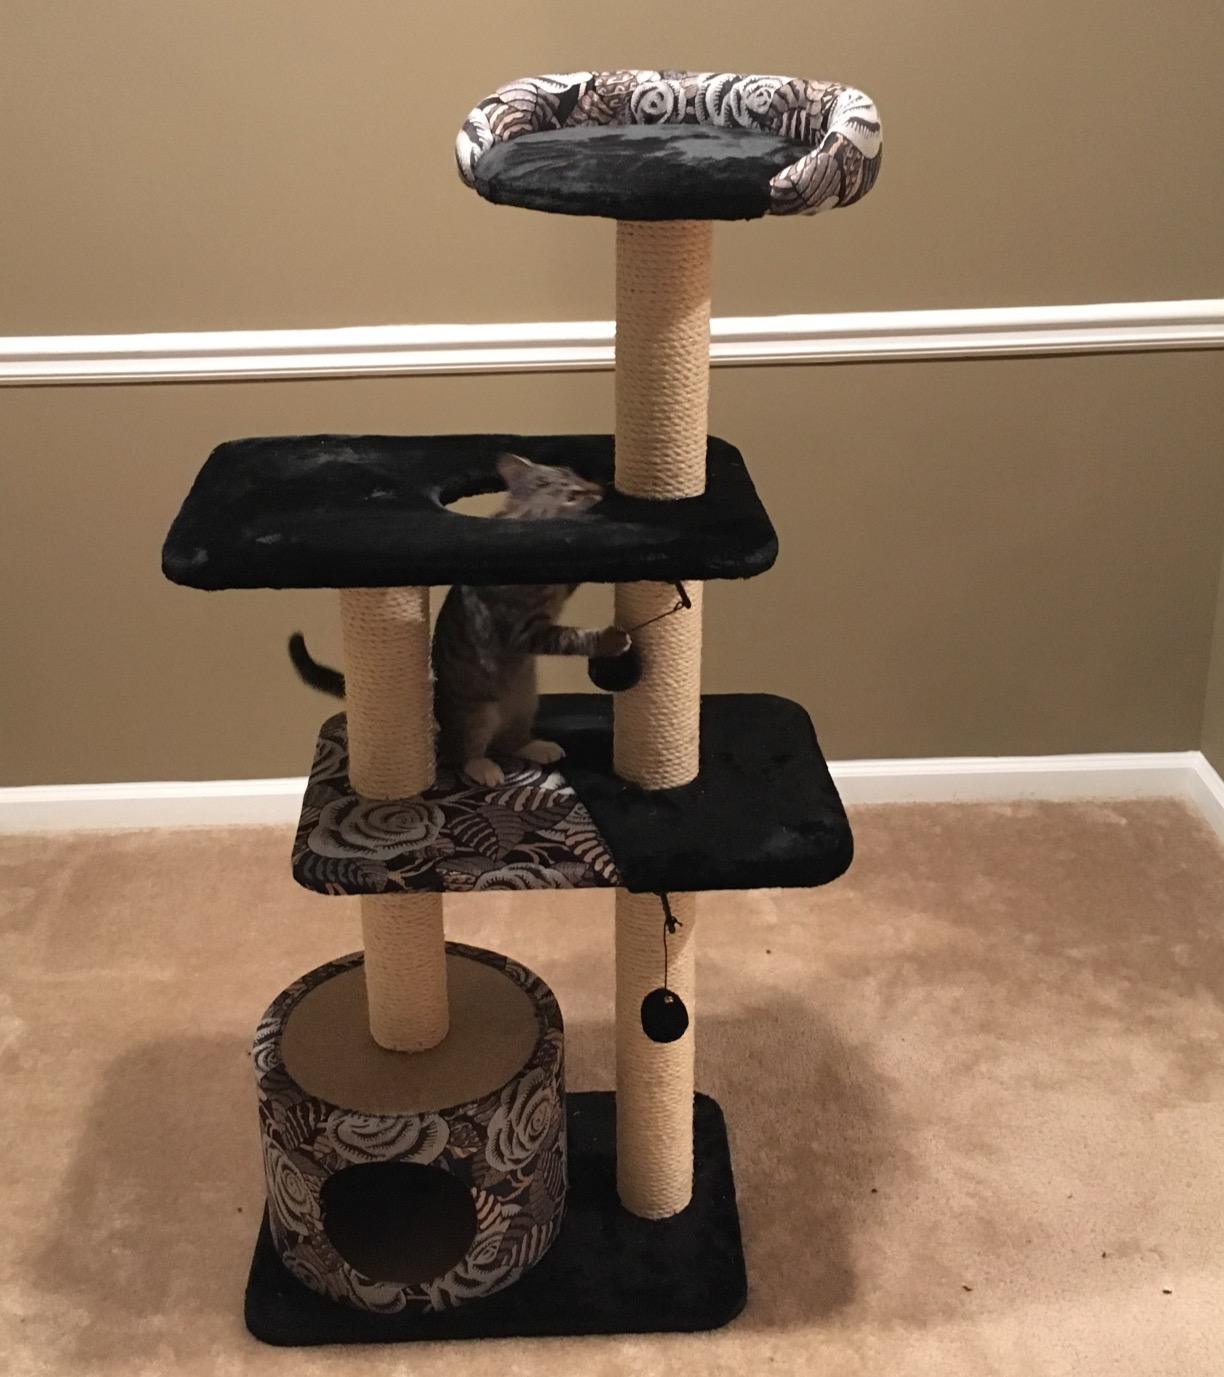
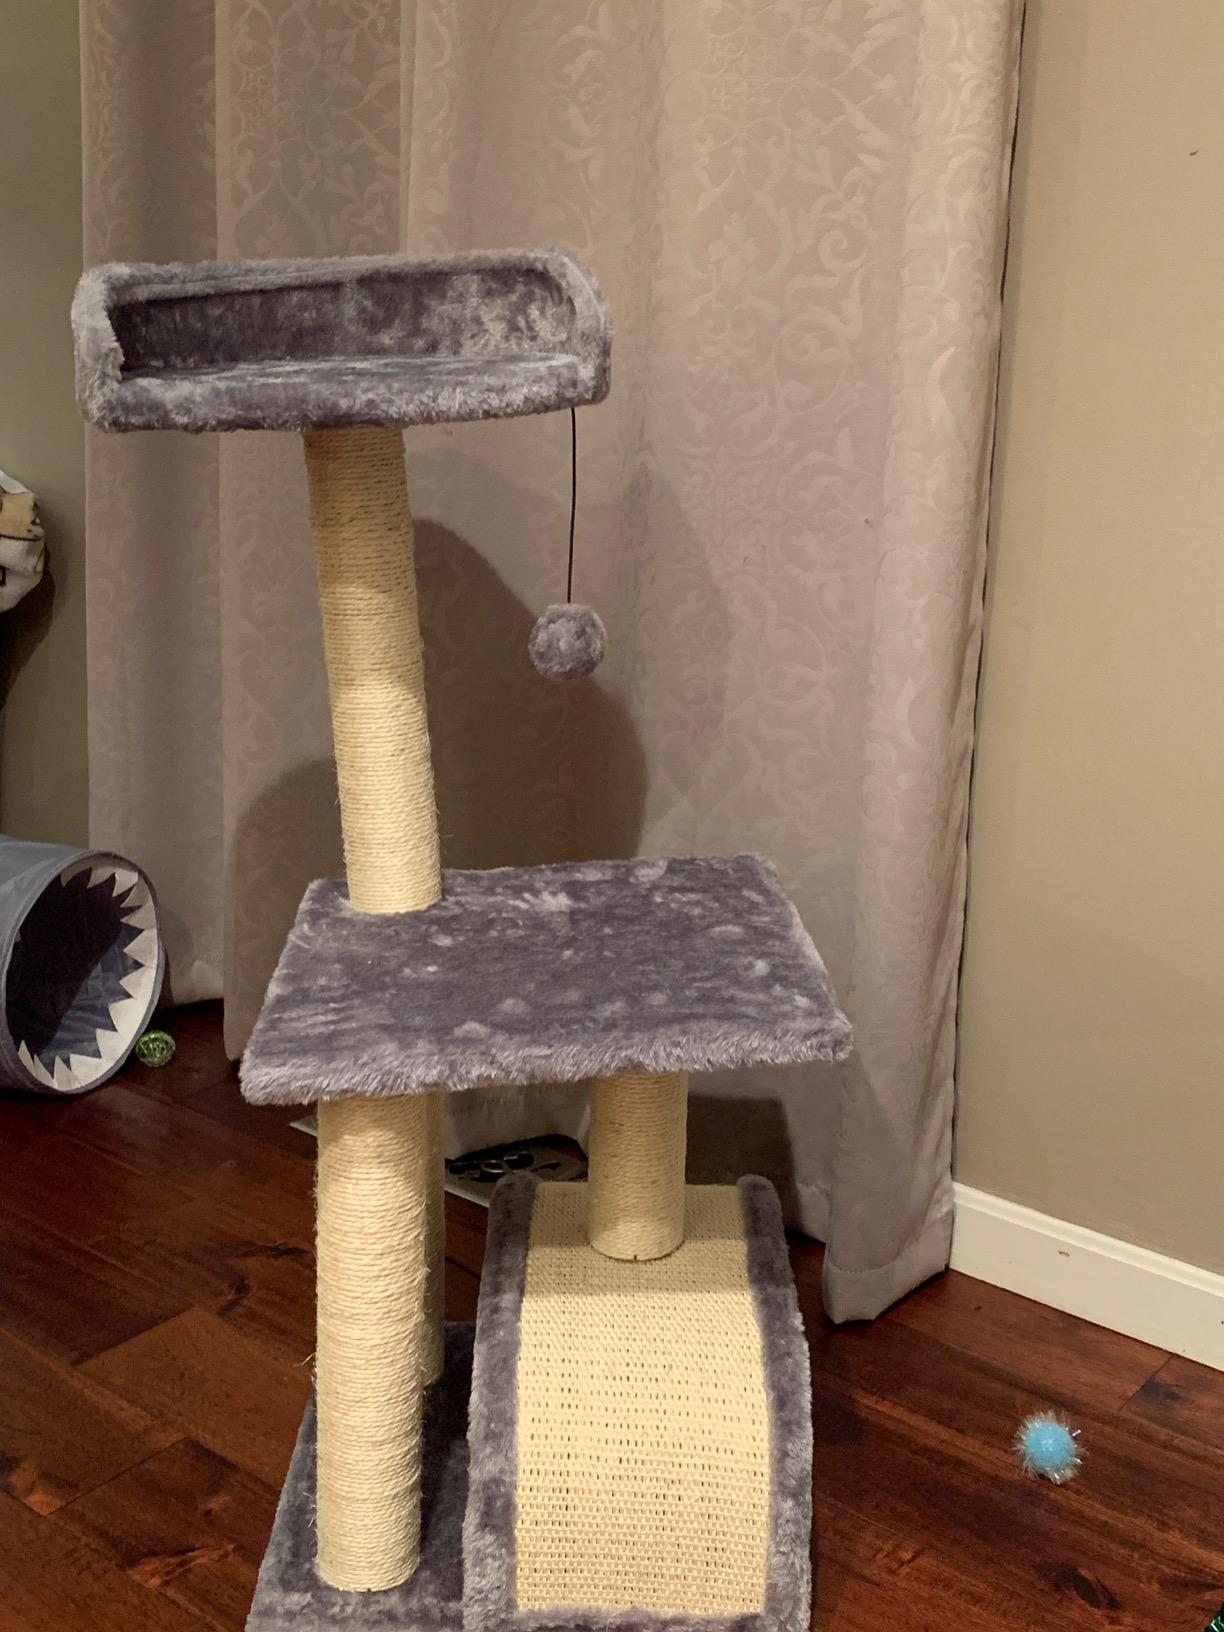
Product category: items_cat tree
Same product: no